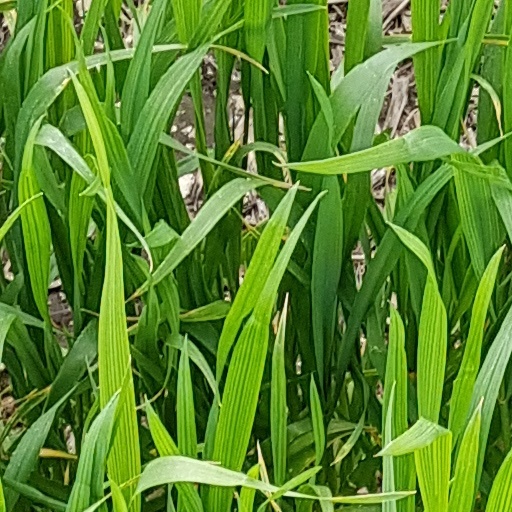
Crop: wheat